Peter Martyr Vermigli

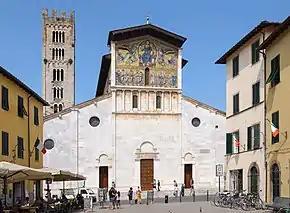
Basilica of San Frediano, where Vermigli was appointed prior in 1541

Vermigli was born in Florence, the centre of the Florentine Republic, on 8 September 1499 to Stefano di Antonio Vermigli, a wealthy shoemaker, and Maria Fumantina. He was christened Piero Mariano the following day. He was the eldest of three children; his sister Felicita Antonio was born in 1501 and his brother Antonio Lorenzo Romulo was born in 1504. His mother taught him Latin before enrolling him in a school for children of noble Florentines. She died in 1511, when Piero was twelve. Vermigli was attracted to the Catholic priesthood from an early age. In 1514 he became a novice at the Badia Fiesolana, a monastery of the Canons Regular of the Lateran. The Lateran Canons were one of several institutions born out of a fifteenth-century religious reform movement. They emphasised strict discipline, and could be transferred from house to house rather than being bound to stability in one place, as was the custom of Benedictine monasticism. They also sought to provide ministry in urban areas. Peter's sister followed him into the monastic life, becoming a nun the same year.